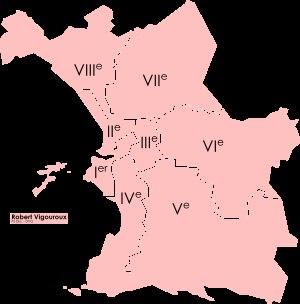
Cet article dresse une liste des maires de secteur de la ville de Marseille.